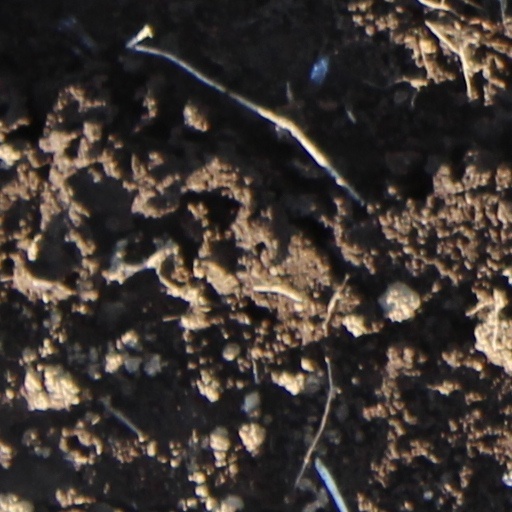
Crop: wheat